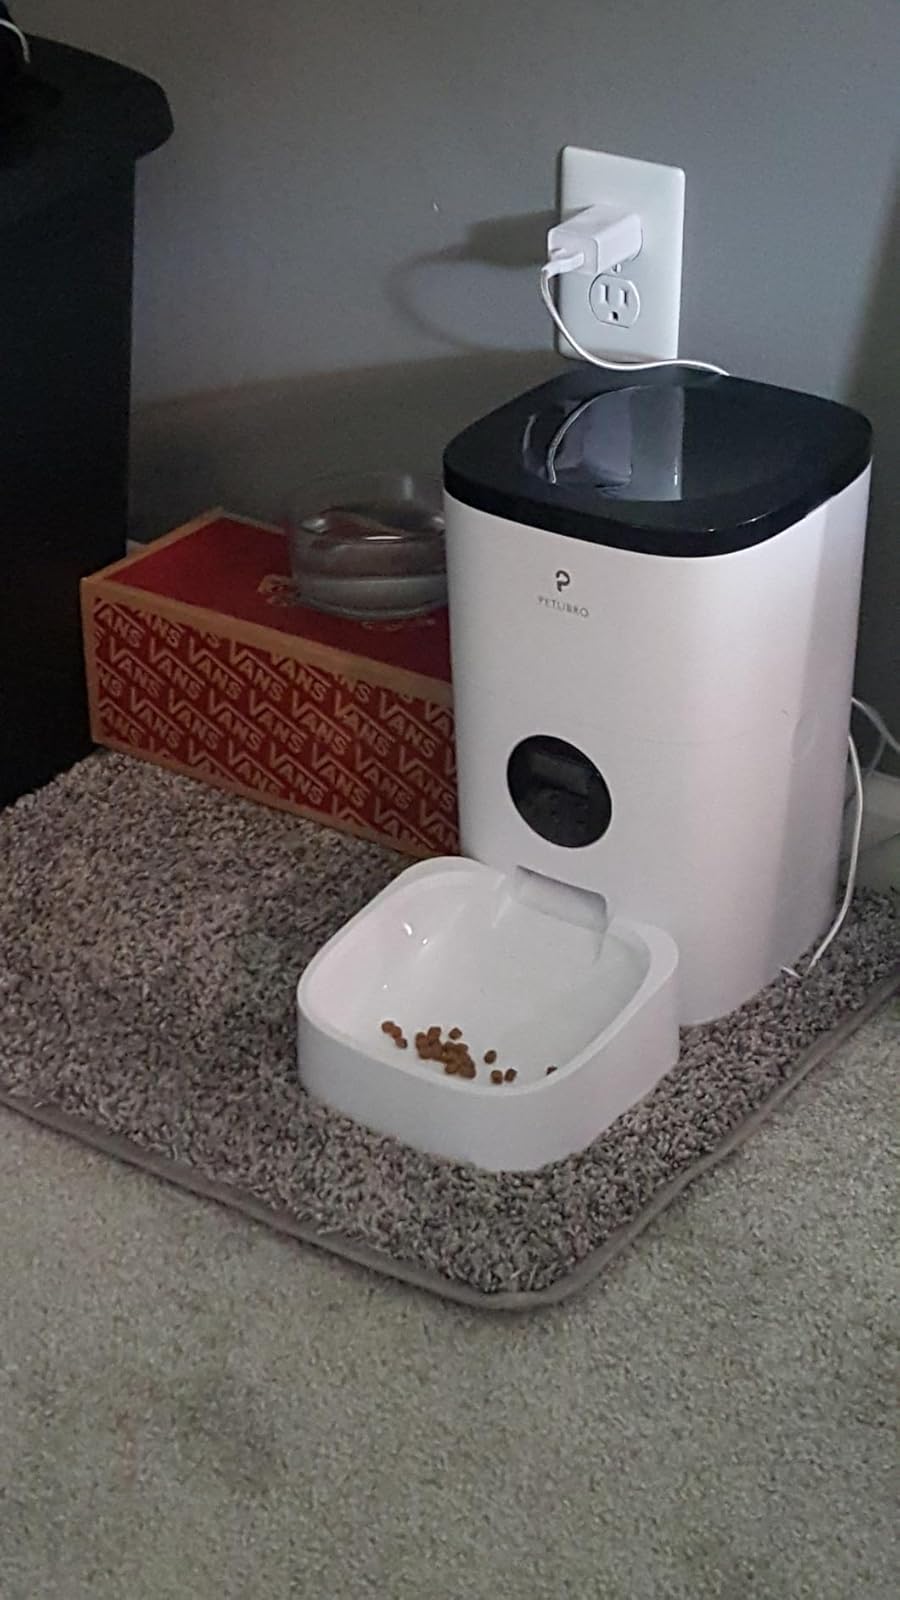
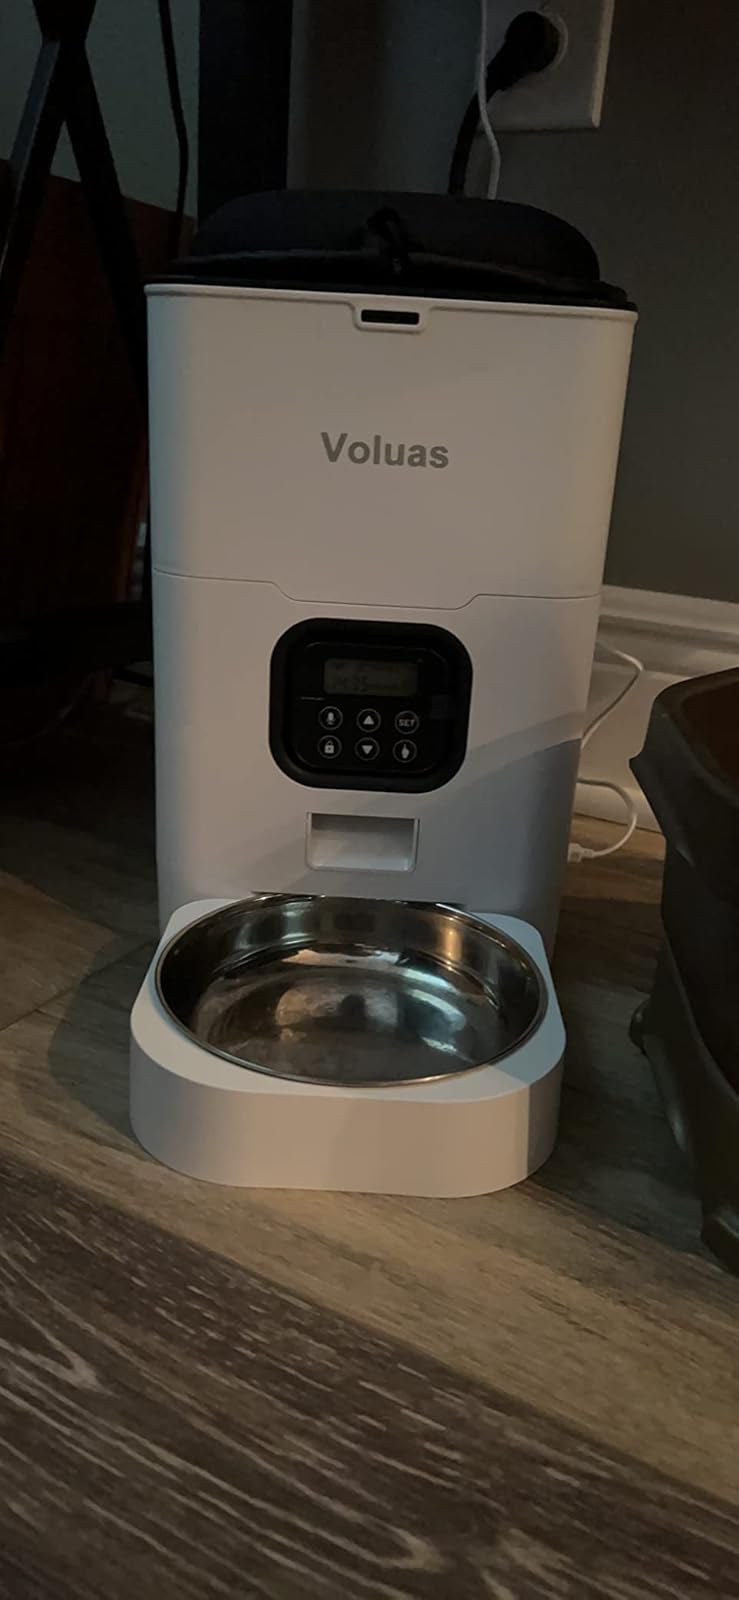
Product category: items_feeder
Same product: no